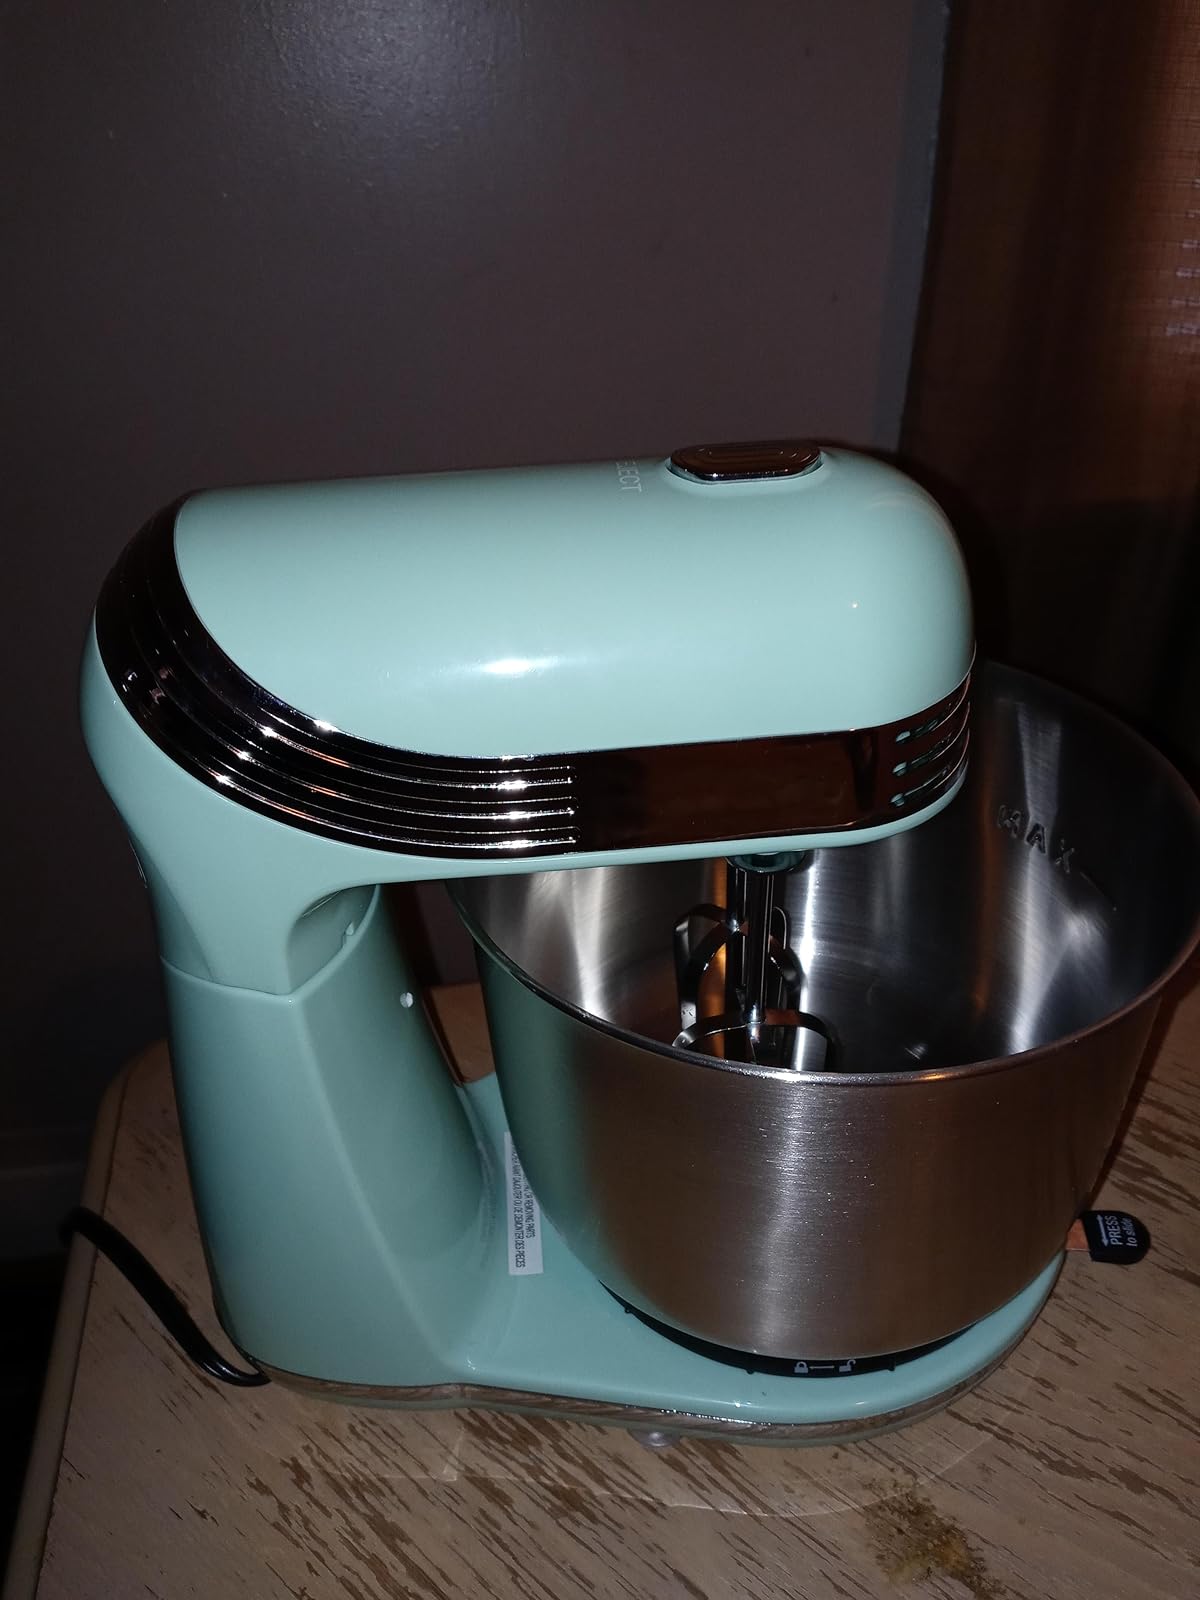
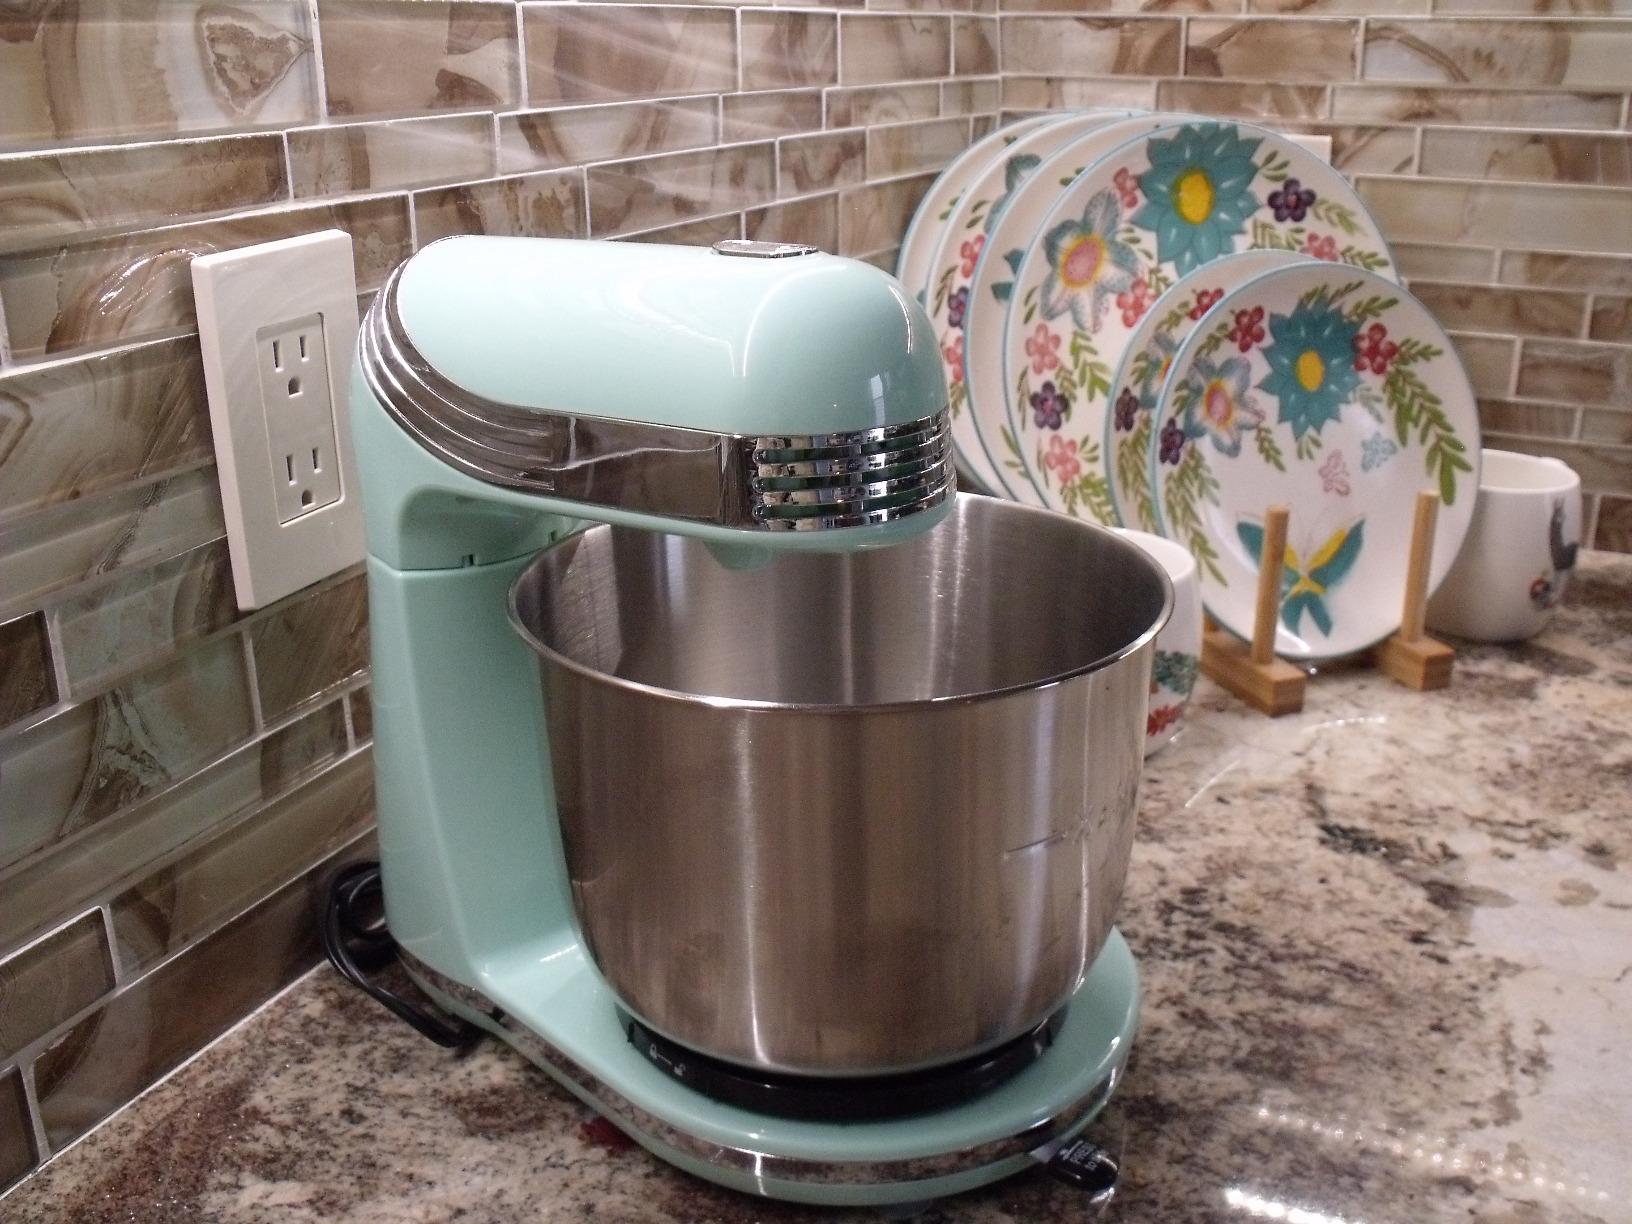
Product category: items_mixer
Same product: yes